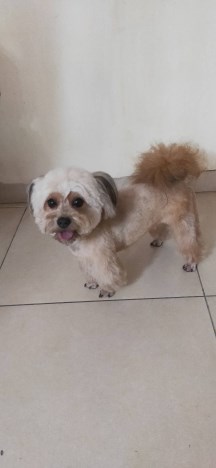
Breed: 361-n000123-Shih_Tzu